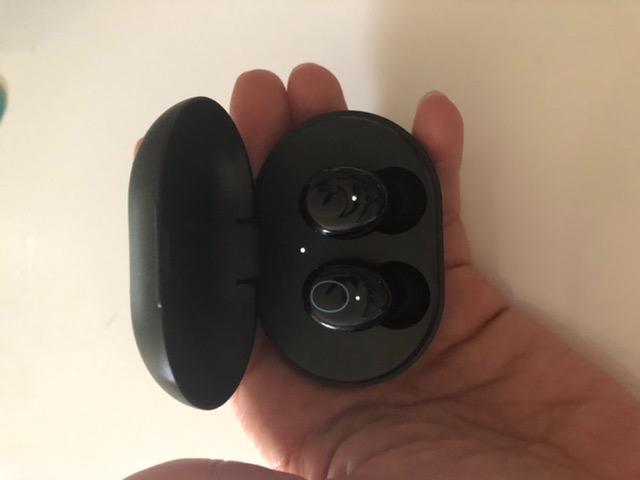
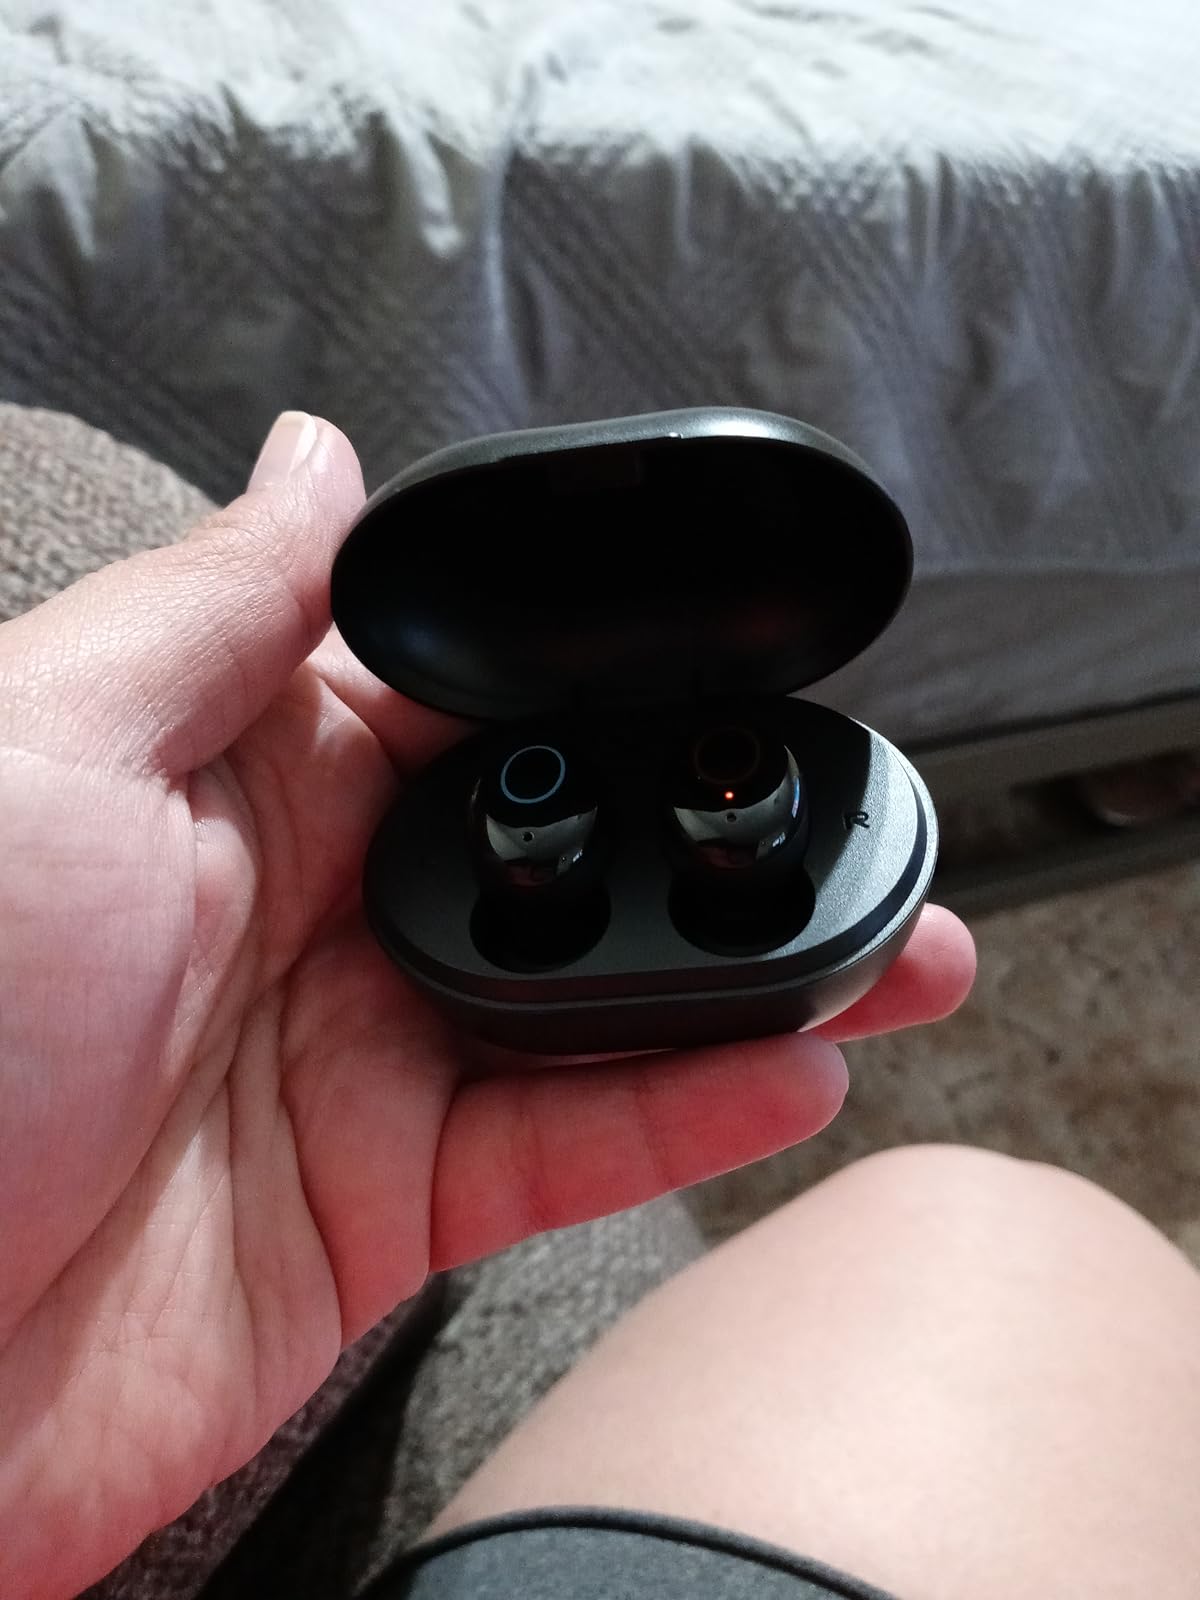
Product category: earbuds
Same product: yes